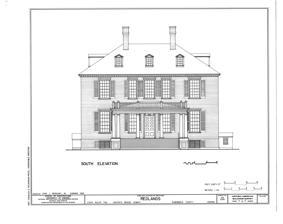
Building: Redlands (Covesville, Virginia)
Country: United States of America
Year built: 1808
Historic house in Virginia, United States United States historic place Redlands U.S. National Register of Historic Places U.S. Historic district Contributing property Virginia Landmarks Register Drawing of the house Show map of Virginia Show map of the United States Location Junction of VA 708 and VA 627, near Covesville, Virginia Coordinates 37°55′04″N 78°31′50″W / 37.91778°N 78.53056°W / 37.91778; -78.53056 Area 1,200 acres (490 ha) Built c. 1798 ( 1798 ) -1808 Architectural style Georgian, Federal, Tidewater Georgian NRHP reference No. 69000218 VLR No. 002-0067 Significant dates Added to NRHP November 12, 1969 Designated VLR September 9, 1969 Redlands is a historic home located near Covesville , Albemarle County, Virginia . It was built between about 1798 and 1808, and is a rectangular two-story, five-bay, brick structure covered by a hipped roof in the Federal style.  It features a Tuscan order front porch.  Its interior is notable for its fine Adamesque woodwork.  The master builder of the house was Martin Thacker, of neighboring Cedar Grove. It was built  for Robert Carter, grandson of John Carter, around the time of his marriage to Mary Eliza Coles of neighboring Enniscorthy . It was added to the National Register of Historic Places in 1969. References